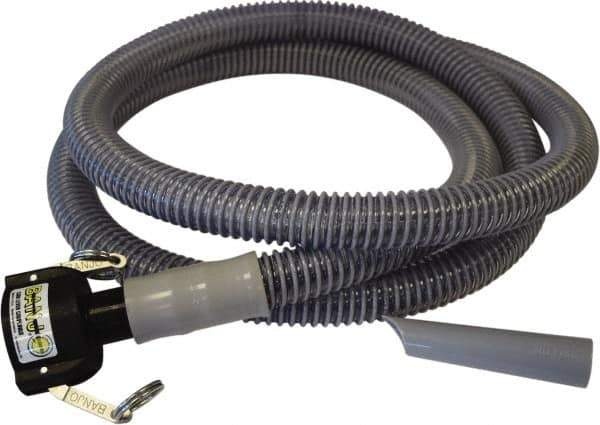
Nilfisk - Accessory Kit - Use With Nilfisk VT 60
Item #: 35210624 Brand: Nilfisk Model #: M90047 Exact Tooling IR#: 04 Product Specifications Type Accessory Kit For Use With Nilfisk VT 60 ESD Safe No Accessory Kit Contents Hose; Crevice Tool Frame Style Straight
Brand: NILFISK
Category: Home & Garden > Household Appliance Accessories > Vacuum Accessories > Accessory Kits